Emma Sachse

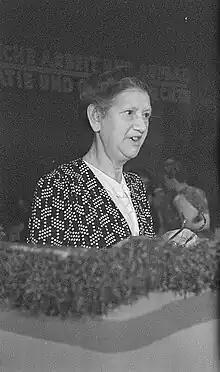
Emma Sachse at the First Delegates Conference of the Women's Committees 1946 in Berlin.

Emma Sachse (born Emma Claus, 8 May 1887 – 24 January 1965) was a German activist for feminist and other political causes. She was a member of the Thuringia parliament (""Landtag"") and later became chair of the in Thuringia.